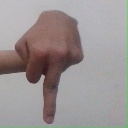
अक्षर: प